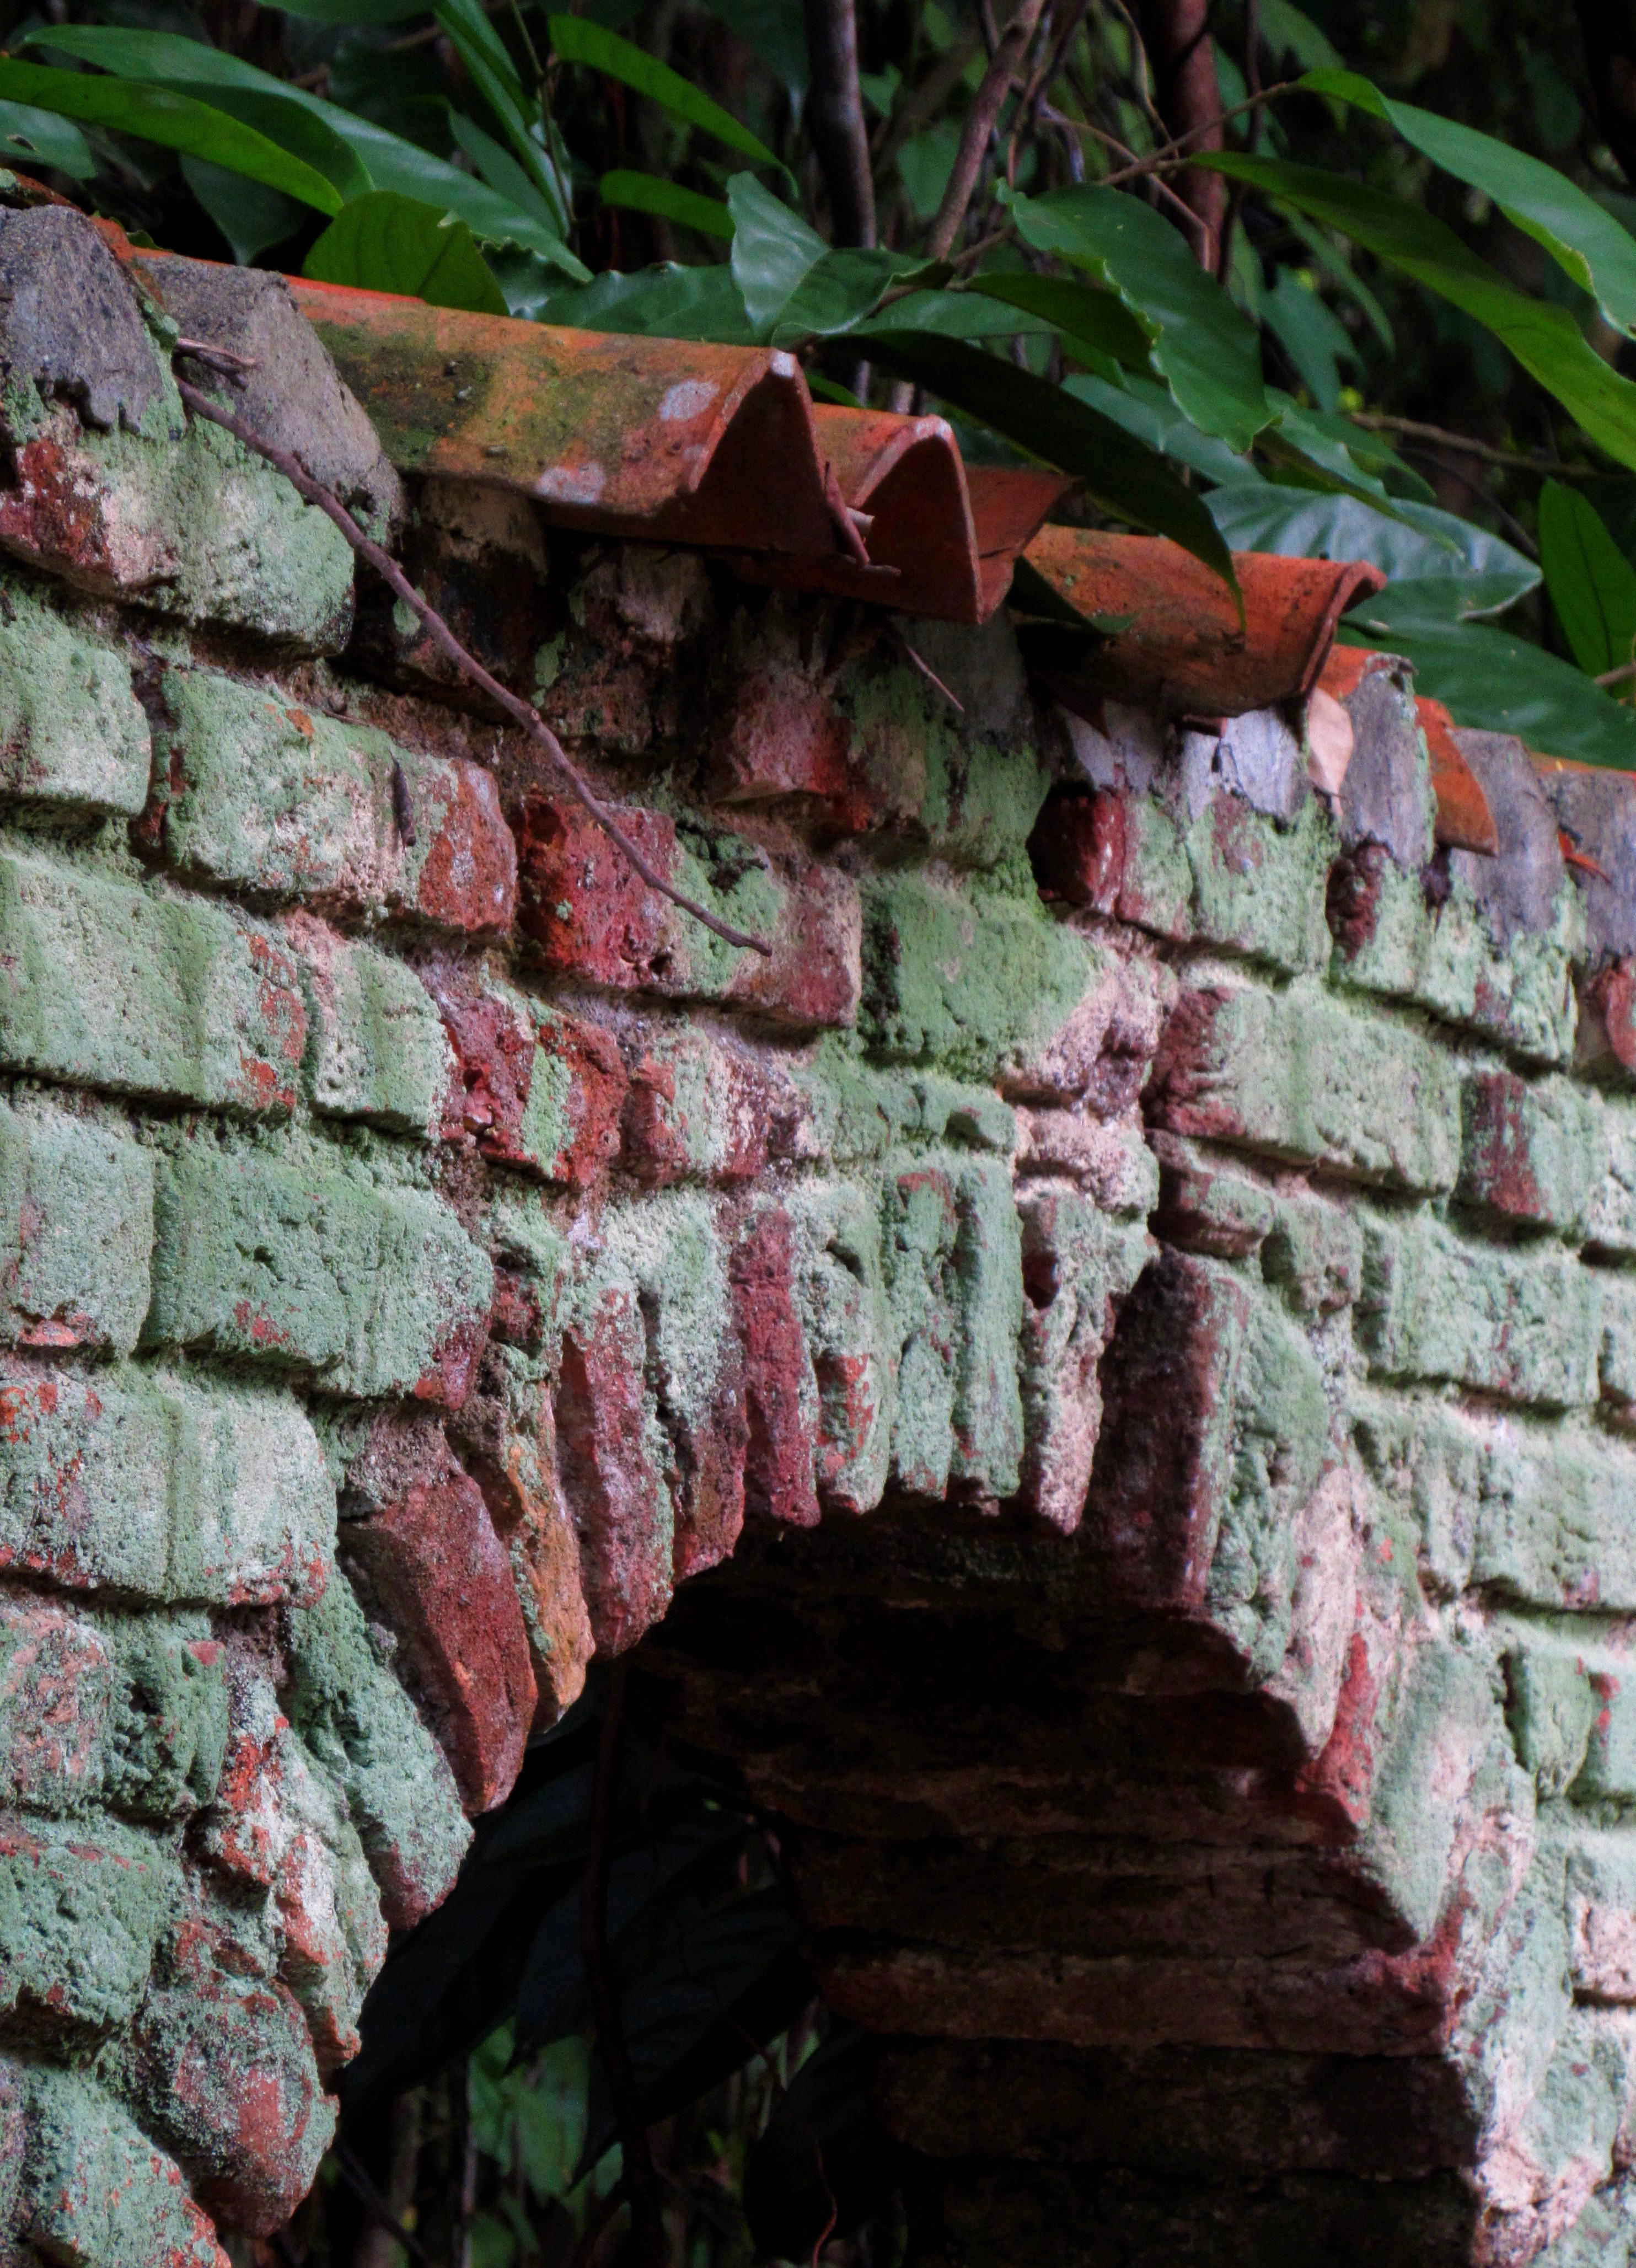
wall, brick, moss, old, gate, singapore, brickwork, leaf, stone wall, arch, plant